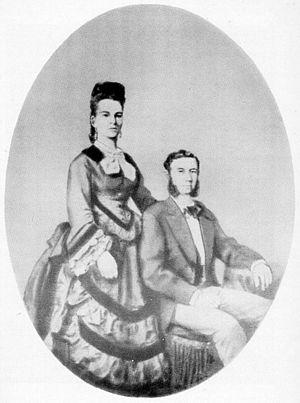
Ida Straus — nom de jeune fille : Rosalie Ida Blun —, née le 6 février 1849 dans le grand-duché de Hesse, à Worms et morte le 15 avril 1912, est une femme américaine juive d’origine allemande et épouse du député au Congrès américain et homme d’affaires américain Isidor Straus. Le couple compte au nombre des 1 491 à 1 513 victimes emportées par le naufrage du Titanic.